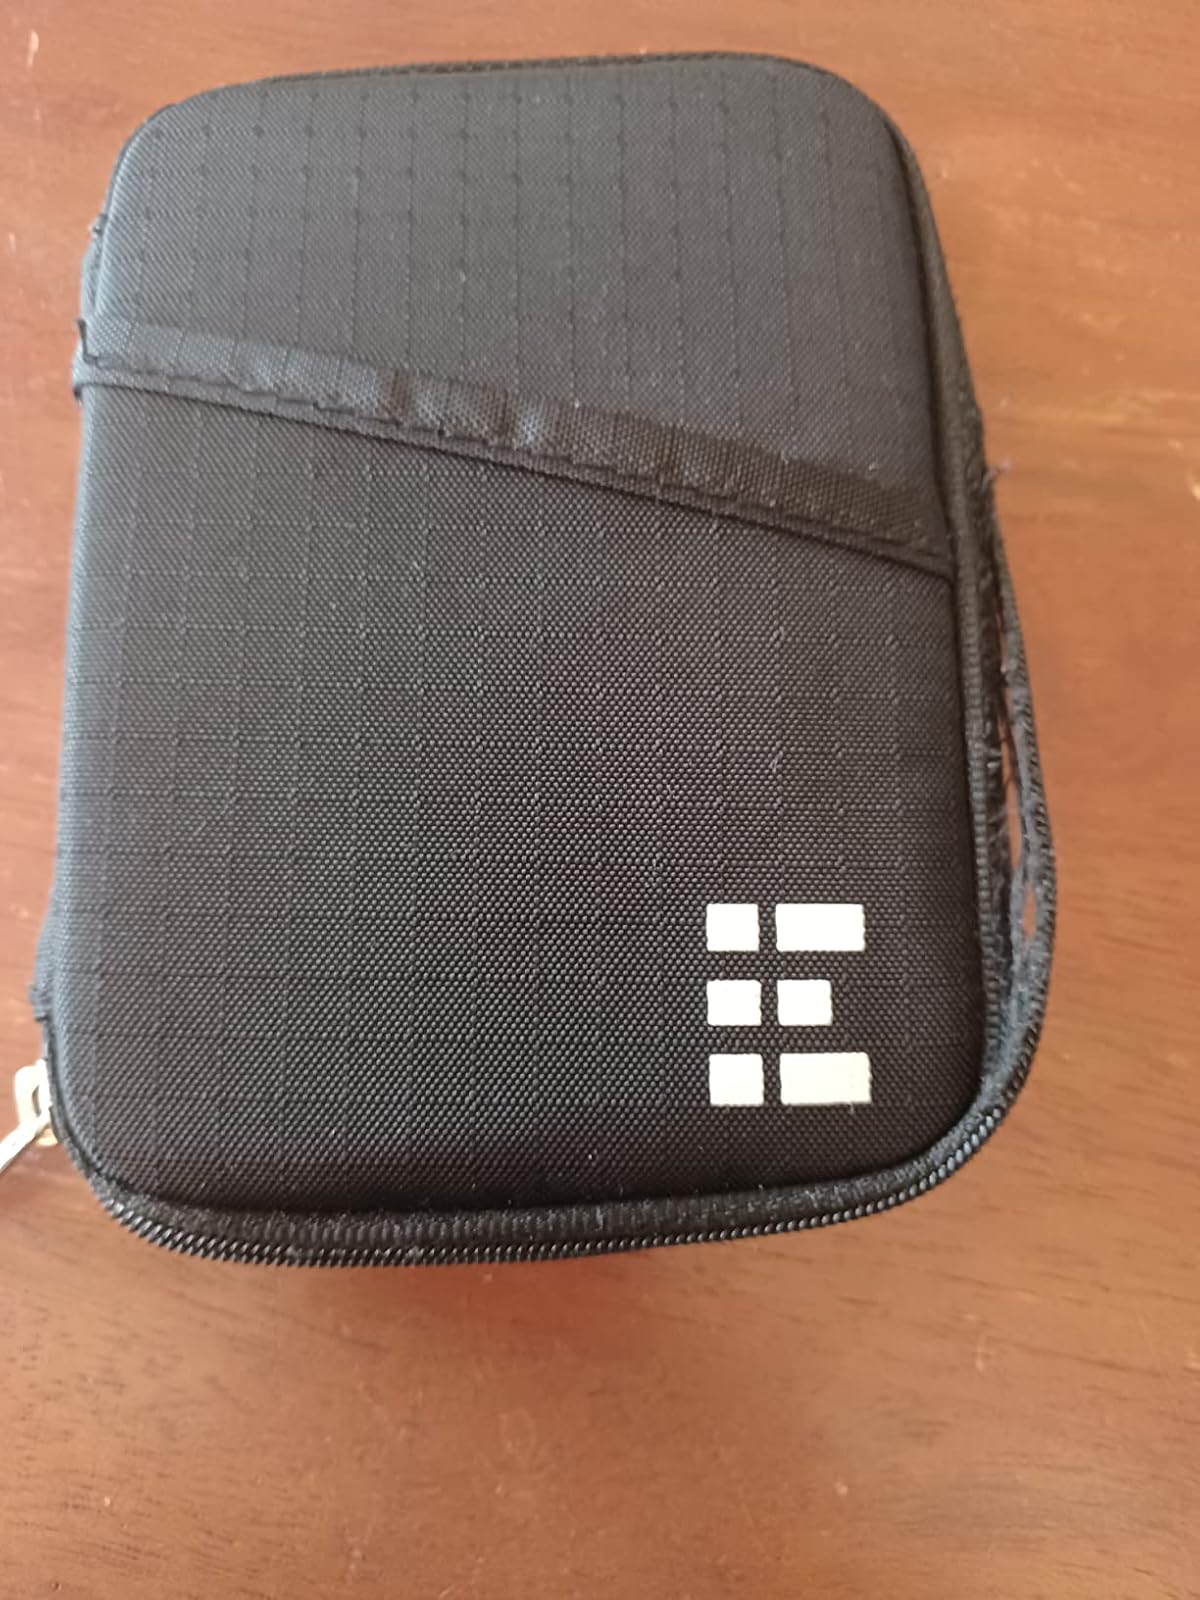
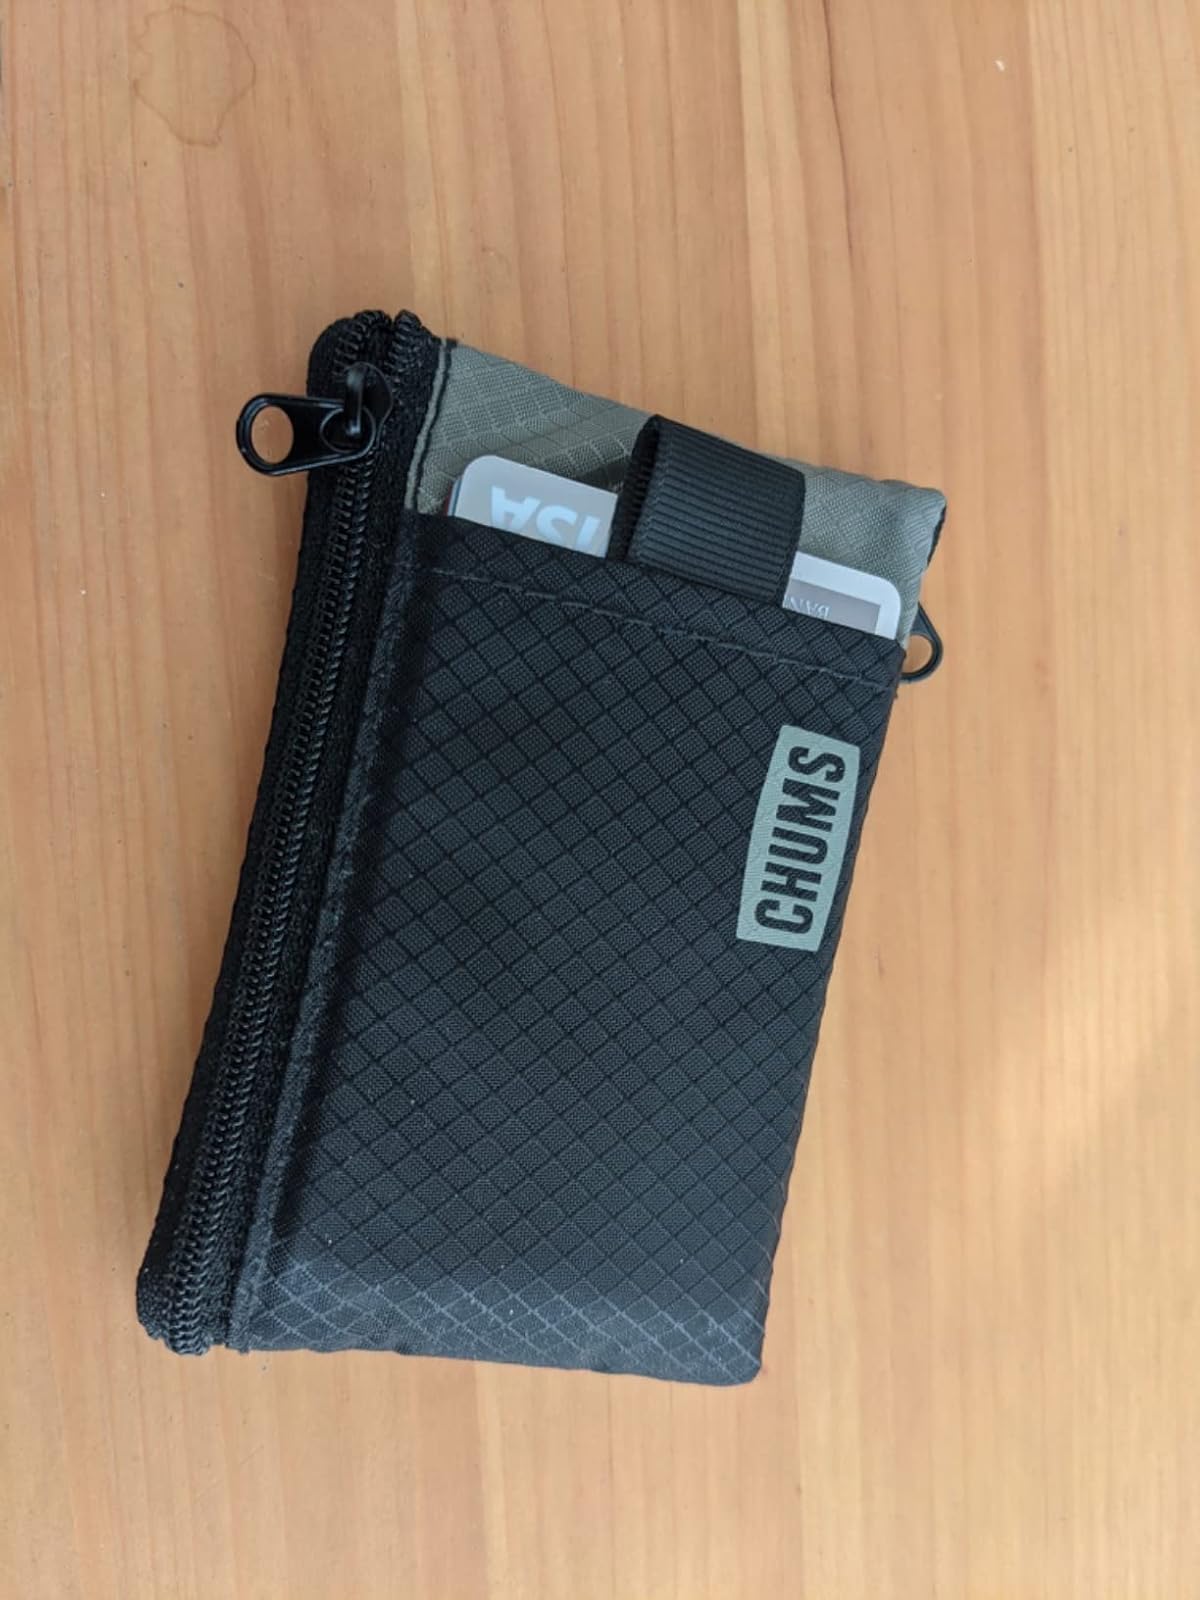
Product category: accessories_wallet
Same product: no